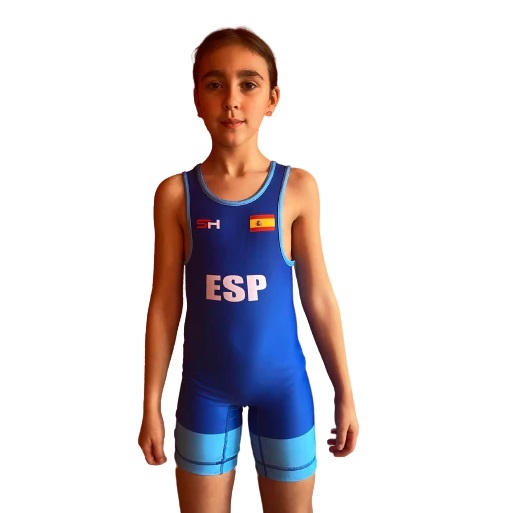
MALLA DE LUCHA INFANTIL AZUL STRONGEST HERO ESPAÑA
MALLA DE LUCHA INFANTIL AZUL STRONGEST HERO ESPAÑA Diseñadas con un patrón ergonómico que se adapta a la perfección al cuerpo. Bandera de España y letras SPAIN serigrafiadas en la malla Mallas de lucha para combate y entrenamiento. Para Lucha libre, lucha olímpica, lucha grecorromana, ... Composición : 82% poliéster + 18% spandex Tecnología : T ratamiento para prevenir malos olores con la sudoración Dobladillos elásticos en las piernas El tejido es de 290gr/m2 , apto para cualquier nivel de usuario, tanto para iniciados como para luchadores de clase mundial Logotipo de Strongest Hero en contraste en la parte derecha del pecho Tallas : XS, S, M, L, XL, 2XL,
Brand: STRONGESTHERO
Category: Sporting Goods > Athletics > Wrestling > Wrestling Training Aids > Wrestling Singlets